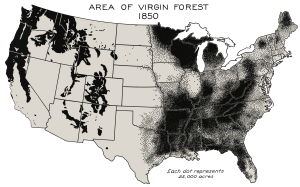
La déforestation aux États-Unis commence de façon significative avec l'arrivée des colons européens. Avant leur arrivée, environ la moitié du territoire était couvert de forêts, soit environ 4 140 000 km2. L'essentiel de la déforestation a eu lieu avant 1910. Le minimum a été atteint vers 1920, et la surface des forêts est restée stable ensuite au XXᵉ siècle.